Wilkins Gulch

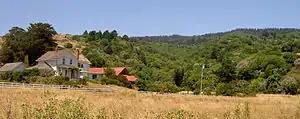
Wilkins Gulch in 2009

Wilkins Gulch is a valley in western Marin County, California, United States, located northwest of Pike County Gulch. It is associated with a small stream.